Charles-Antoine Campion

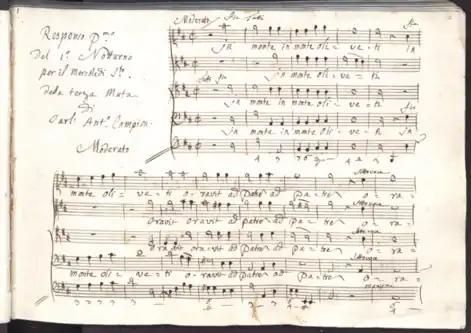

In the 1770s, Campion was the protagonist of a harsh querelle with the Marquise Eugenio di Ligniville who was also from Lorraine and participated in the regeneration of the Florentine musical activities and supported the nomination of Campion to Master of the Unified Courts. Ligniville, himself, also gained from this nomination and received the appointment of Superintendent of the Music of the Real Chamber and Chapel. The nature of their contracts very clearly established the fact that Ligniville's concern was to ensure more complex performances, while Campion's task was to guarantee ordinary routine musical activities and administrative tasks. However, in 1772, perhaps driven by the desire for attention or by a competitive tendency unique to himself, Ligniville told the Grand Duke to not be satisfied by his superior musical status and accused Campion of not being able to manage the Capella, both economically and musically. This might have been an attempt to take Campion's job. The accusations were not supported by many in the Duke's court: Campion was well-liked by the Grand Duke himself and his officials. He succeeded in personally reacting to the attack, demonstrating his ability by writing the "Trattato teorico e pratico dell'accompagnamento del cimbalo con l'arte di trasportare in tutti i toni e sopra tutti gli strumenti" (a treaty of composition) dedicated to Peter Leopold (the autograph is found at the Florence Conservatory). During the debate which lasted four years, Father Martini became indirectly involved, and although he was personally closer to Ligniville, Father Martini confirmed Campion's talent. As a result of his excessive accusations, in 1776 Ligniville was stripped of his responsibilities and fired, while Campion remained in his position, and received many honors until his death in 1788.